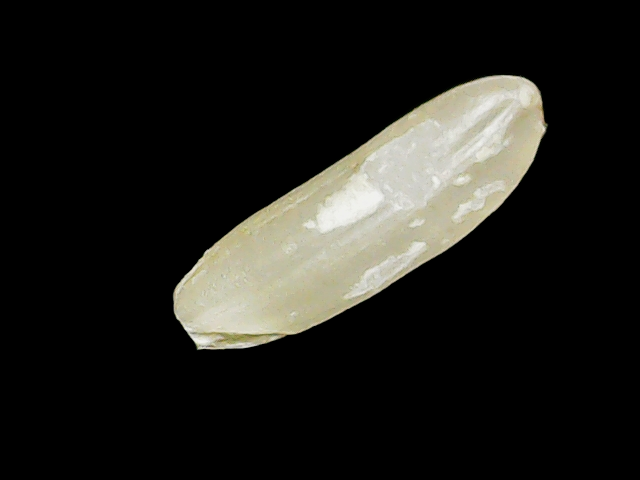
Rice variety: Binadhan14